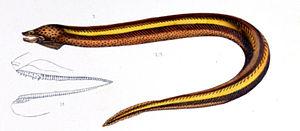
Catamarca est une province du nord-ouest de l'Argentine. Elle est entourée des provinces de Salta au nord, Tucumán et Santiago del Estero à l'est, Córdoba au sud-est, et La Rioja au sud. À l'ouest, elle est contiguë au Chili.
La province du Chaco est une subdivision de l'Argentine située au nord du pays. Elle est bordée à l'ouest par les provinces de Salta et de Santiago del Estero, au sud par celle de Santa Fe, au sud-est par celle de Corrientes et par le Paraguay et à l'est et au nord par la province de Formosa.
La province de Misiones est une province d'Argentine située dans le nord-est du pays. Elle est bordée à l'ouest par le Paraguay, à l'est du nord au sud par le Brésil et au sud-ouest par la province de Corrientes.